Relative Values (film)

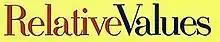
Film logo

Relative Values is a 2000 British comedy film adaptation of the 1950s play of the same name by Noël Coward. It stars Julie Andrews, Edward Atterton, William Baldwin, Colin Firth, Stephen Fry, Sophie Thompson and Jeanne Tripplehorn and was directed by Eric Styles.